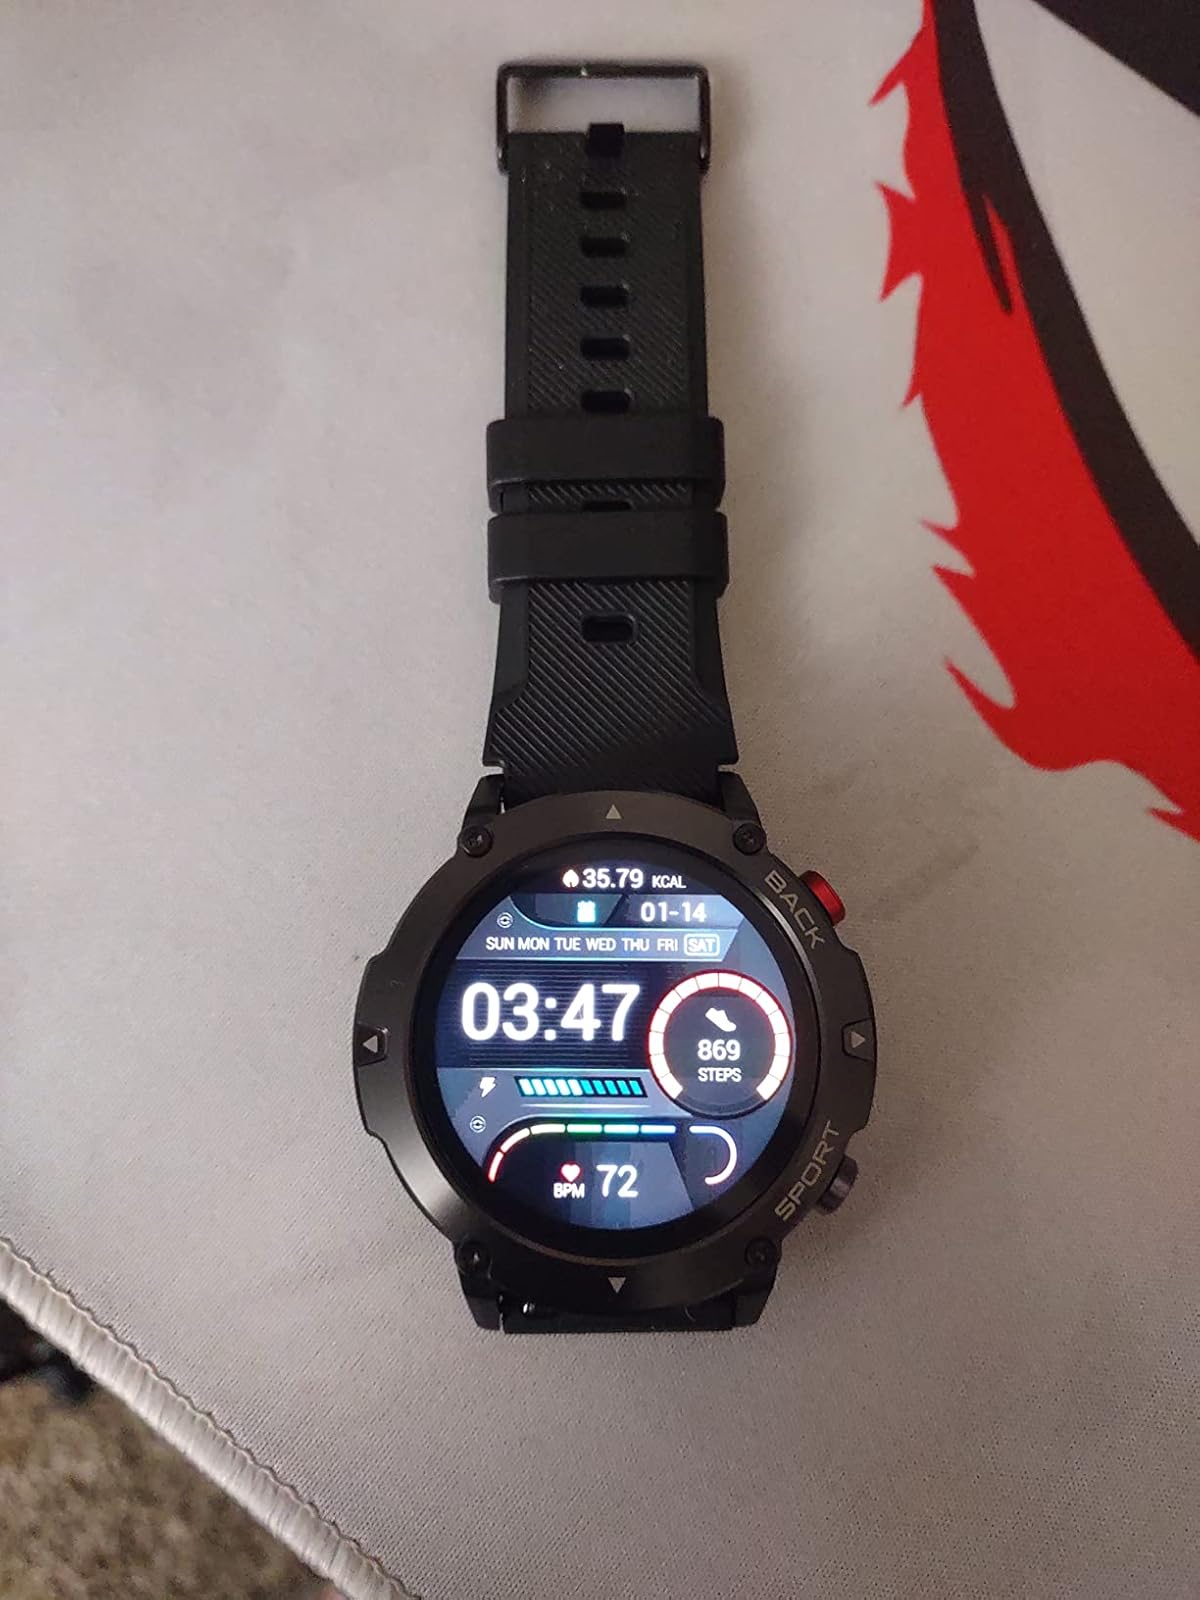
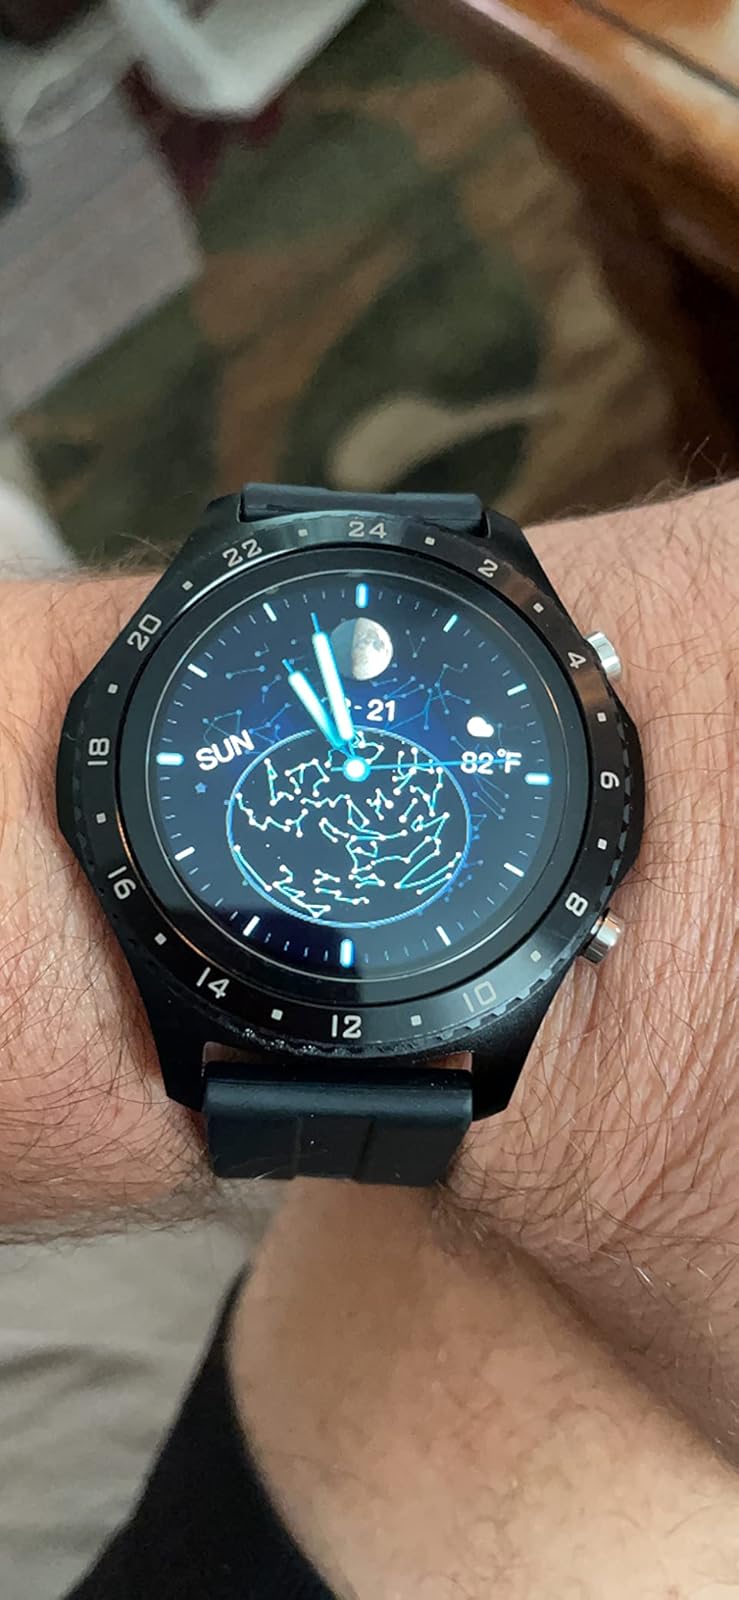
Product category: smartwatch
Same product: no